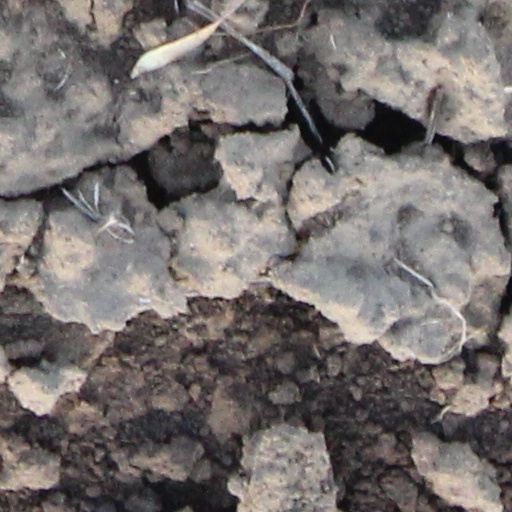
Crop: wheat